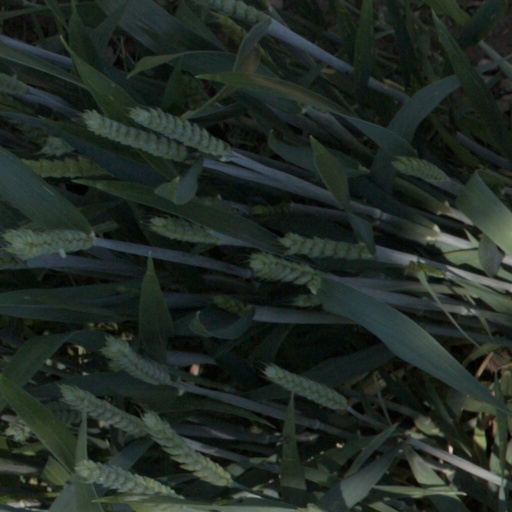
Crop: wheat